Bonnet Carré Spillway

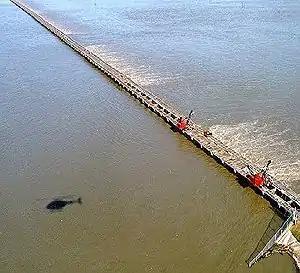
Opening of the Bonnet Carré Spillway in March 1997.

The following chart shows the years when the spillway was opened, number of days it remained open, peak number of bays opened, percent of maximum flow at peak, and peak flow rate. The spillway has a design capacity of 250,000 cu ft/s when all 350 bays are fully open, or approximately 714 cu ft/s per bay.